Monaco Street Parkway

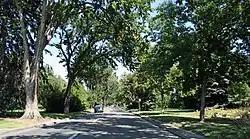

Monaco Street Parkway, in Denver, Colorado, is a parkway, part of the Denver Park and Parkway System, which was designed by architect S.R. DeBoer and was built in 1907. It was listed on the National Register of Historic Places in 1986.